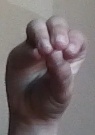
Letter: ha